Tibbot MacWalter Kittagh Bourke

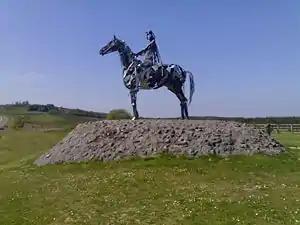
Even after Kittagh's inauguration, Hugh Roe O'Donnell continued to wield significant influence over him.

Shortly after taking office, Kittagh, accompanied by O'Donnell and several allied chieftains, attacked the town of Athenry, burning it to the ground and capturing all the soldiers from the town and nearby castles. Subsequently, they sent a messenger to Galway city seeking provisions for their war efforts. Denied entry, the messenger was informed of the city's longstanding policy of not opening its gates at night under any circumstances. The Mayor of Galway, Oliver Oge French, expressed distrust toward O'Donnell due to the widespread destruction he had caused since the war began. The next day, O'Donnell sent French a letter offering money for provisions, excluding weapons, in an attempt to alleviate French's concerns. However, he also threatened to harm Galway city if they declined his offer. French replied that he would not assist the Ulster lord and his allies unless they ceased their destructive campaign in Connacht.